GJ 3470 b

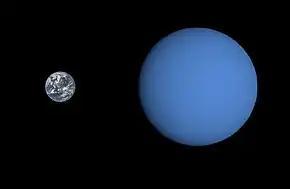
Size comparison of Phailinsiam with Earth

GJ 3470 b (occasionally Gliese 3470 b, formally named Phailinsiam) is an exoplanet orbiting the star GJ 3470, located in the constellation Cancer. With a mass of just under 14 Earth-masses, a radius approximately 4.3 times that of Earth's, and a high equilibrium temperature of , it is a hot Neptune.